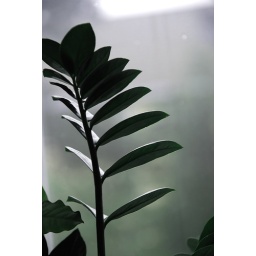
a plant in my home